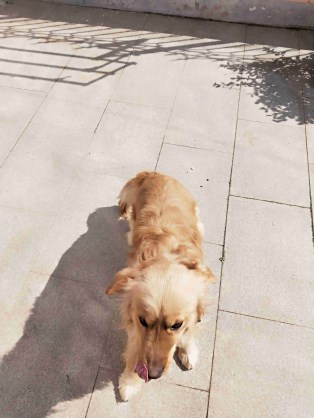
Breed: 5355-n000126-golden_retriever